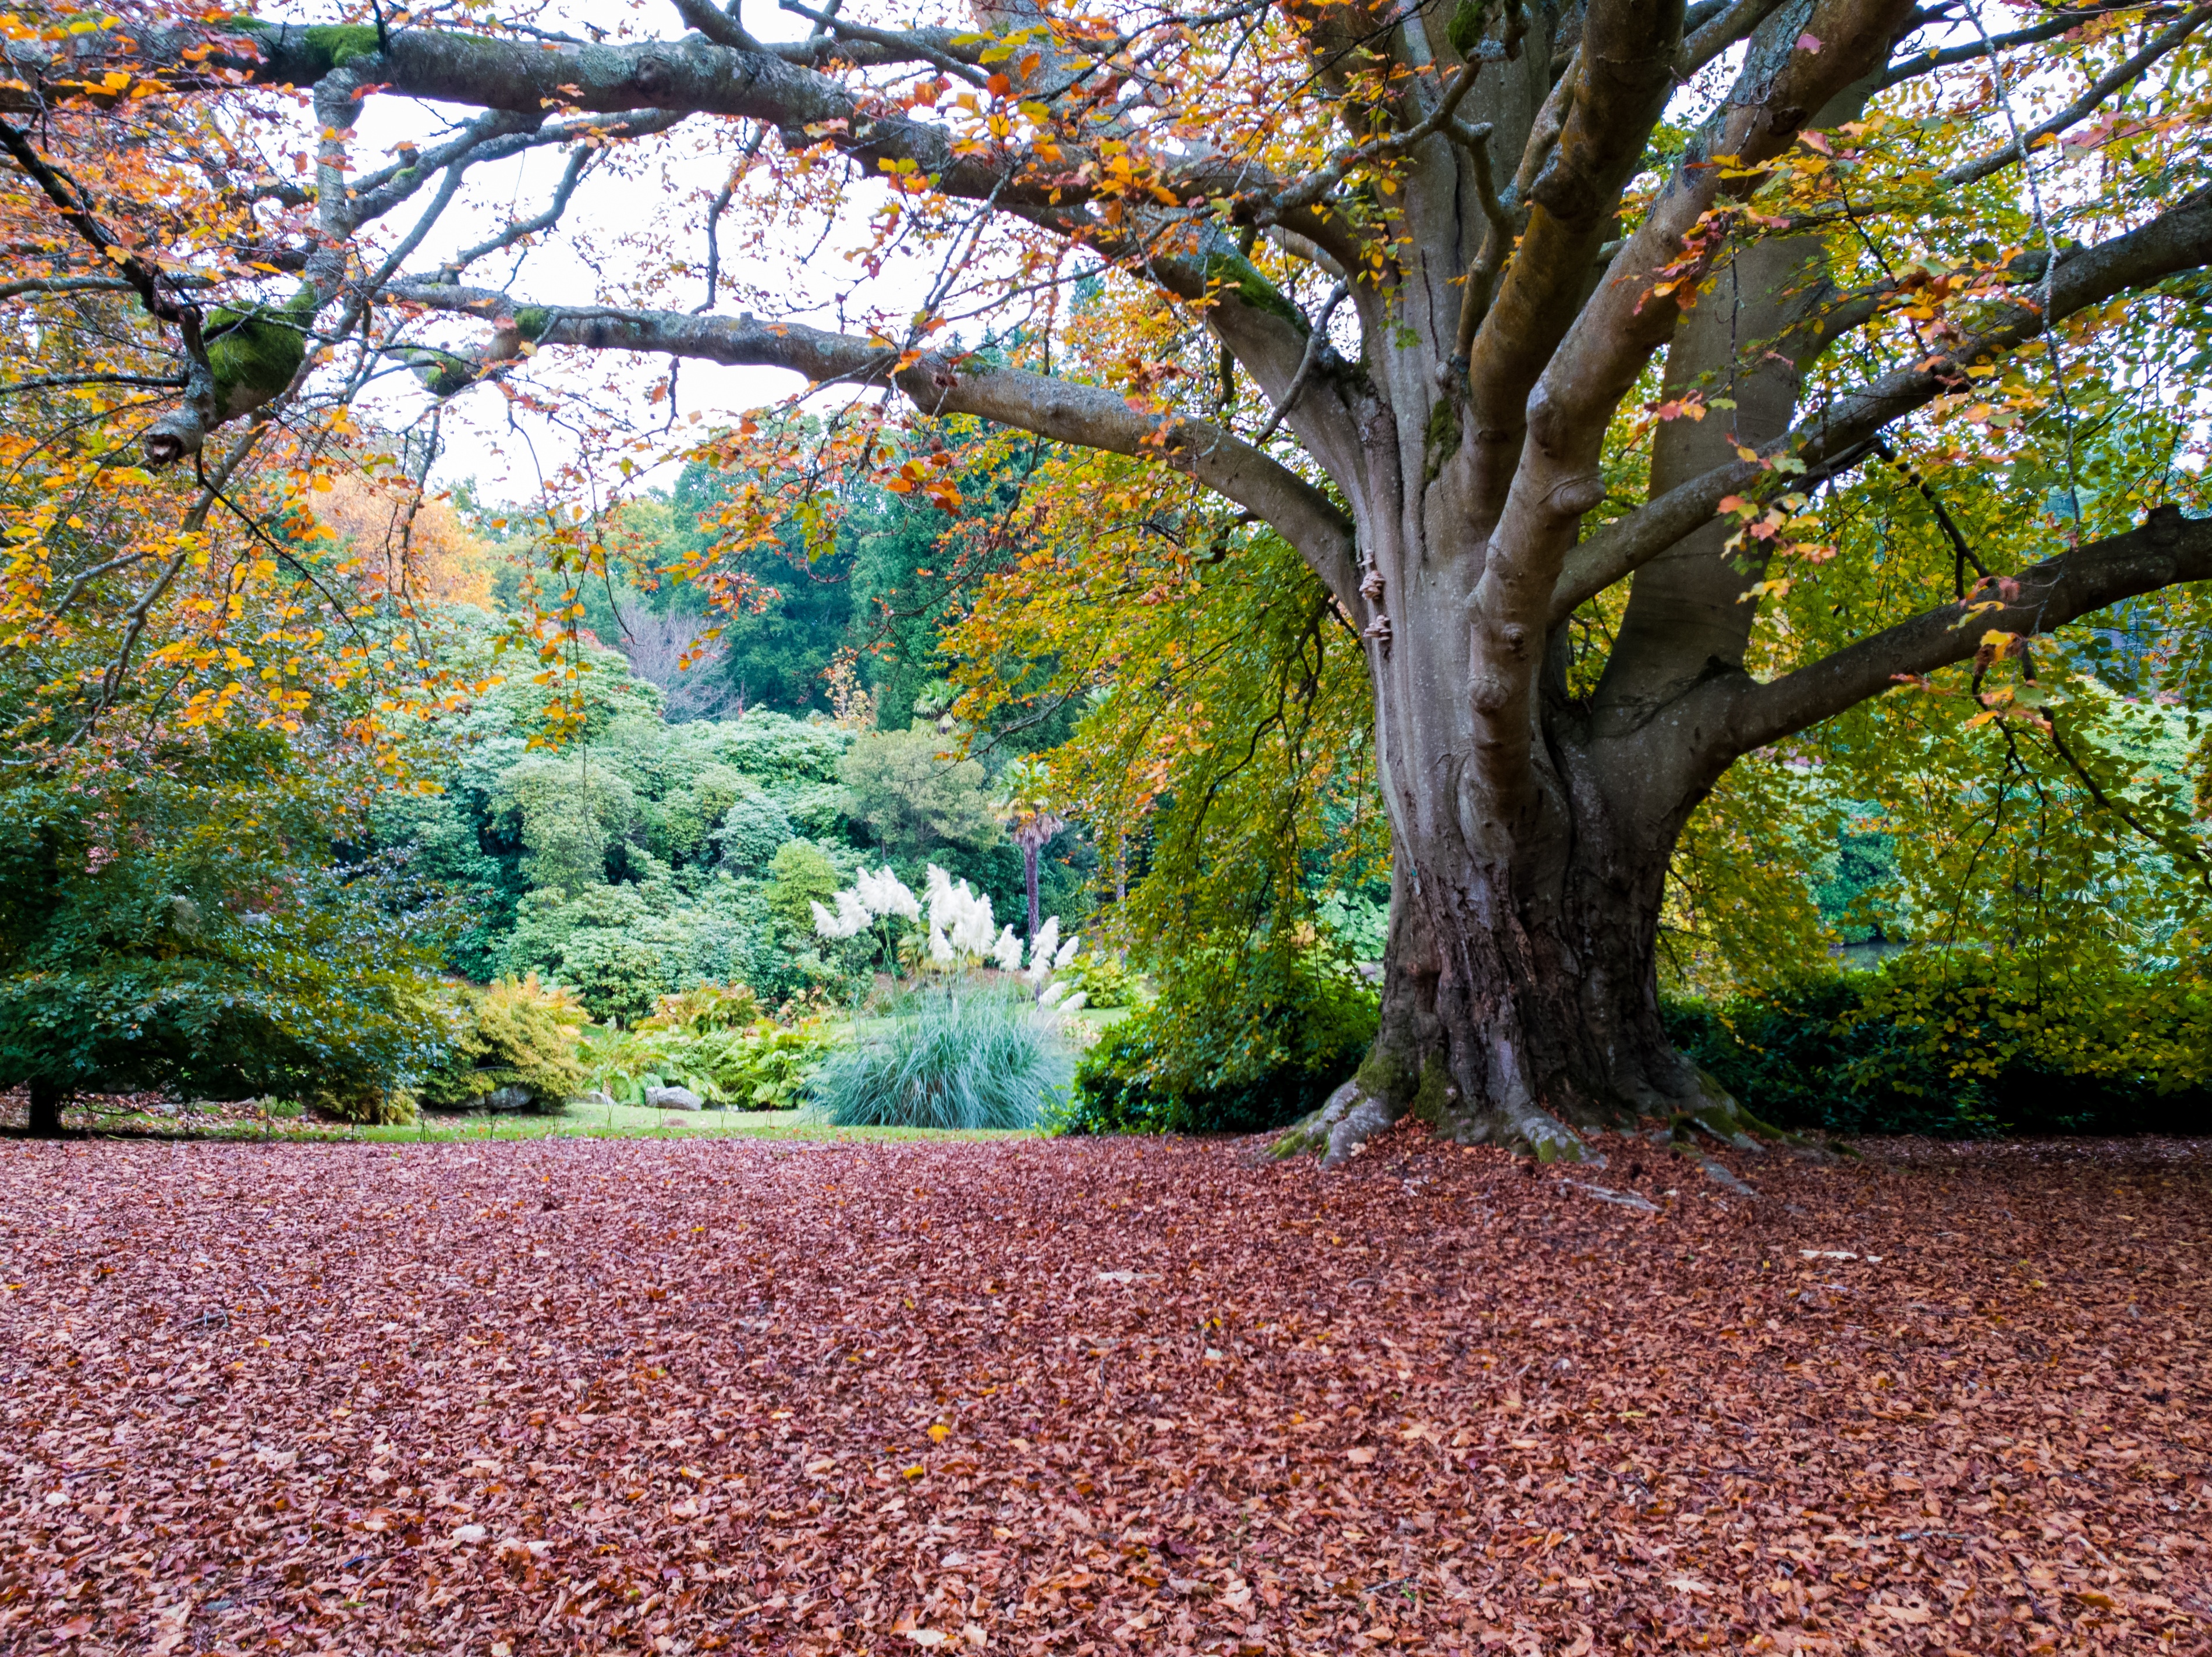
tree, forest, branch, plant, sunlight, leaf, flower, autumn, botany, garden, season, shrub, deciduous, grove, woodland, woody plant